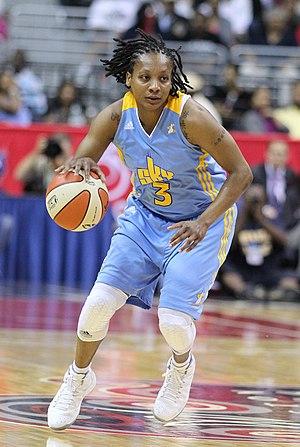
Dominique Canty, née le 2 mars 1977 à Chicago, est une joueuse américaine professionnelle de basket-ball.